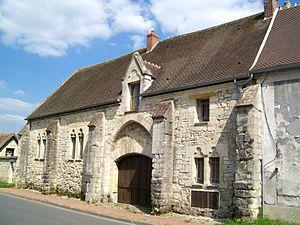
La maison Saint-Georges, ancienne dépendance de la grange de Commelles de l'abbaye de Chaalis, centre d'une exploitation agricole. L'abbaye de Chaalis avait racheté la ferme de l'abbaye Saint-Remy de Senlis en 1219. Cette abbaye de Bénédictines avait été fondée en 1040.
La Chapelle-en-Serval est une commune française située dans le département de l'Oise en région Hauts-de-France. Ses habitants sont appelés les Capellois.
L’abbaye royale de Chaalis est une ancienne abbaye cistercienne située à Fontaine-Chaalis, au centre de la forêt d'Ermenonville, face à la Mer de sable, dans le département de l’Oise, en région des Hauts-de-France, à environ quarante kilomètres au nord-est de Paris.